J. Warren Madden

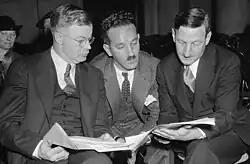
J. Warren Madden (left) goes over testimony with Charles Fahy (right) and Nathan Witt prior to a U.S. Senate Commerce Committee hearing on December 13, 1937.

AFL opposition to the "Madden Board" grew. Initially, the NLRB held in 1937 that workers themselves should determine whether they wished to be organized by craft or industry, a compromise acceptable to both the AFL and the CIO. But in 1939, the Board held in "American Can Co.", 13 NLRB 1252 (1939) that a unit's history of collective bargaining could overrule democratic self-determination. The decision deeply angered the AFL, which had sought to carve out three craft-based unions from the larger bargaining unit. The NLRB also upset the AFL when in 1938 it upheld an industry-wide bargaining unit that favored the CIO-affiliated International Longshore and Warehouse Union over the AFL-affiliated International Longshoremen's Association. The AFL, never a strong proponent of the NLRA, had proposed amending the law in early 1936. The "Madden Board's" actions led it to adopt a resolution in October 1937 condemning Madden's administration of the NLRB and the NLRA. It adopted another resolution in October 1938 charging the NLRB and Madden with perverting the law and harboring prejudice against craft unions.